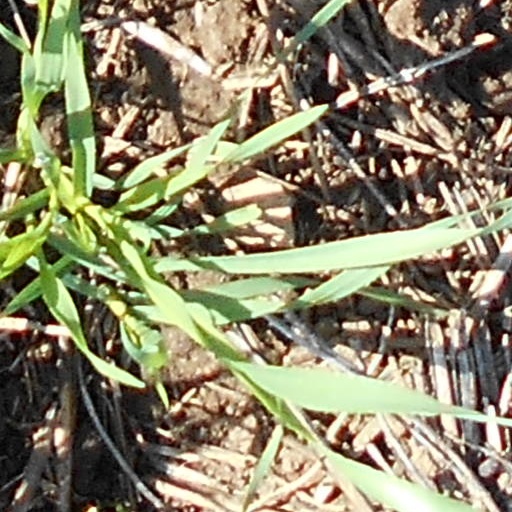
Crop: wheat